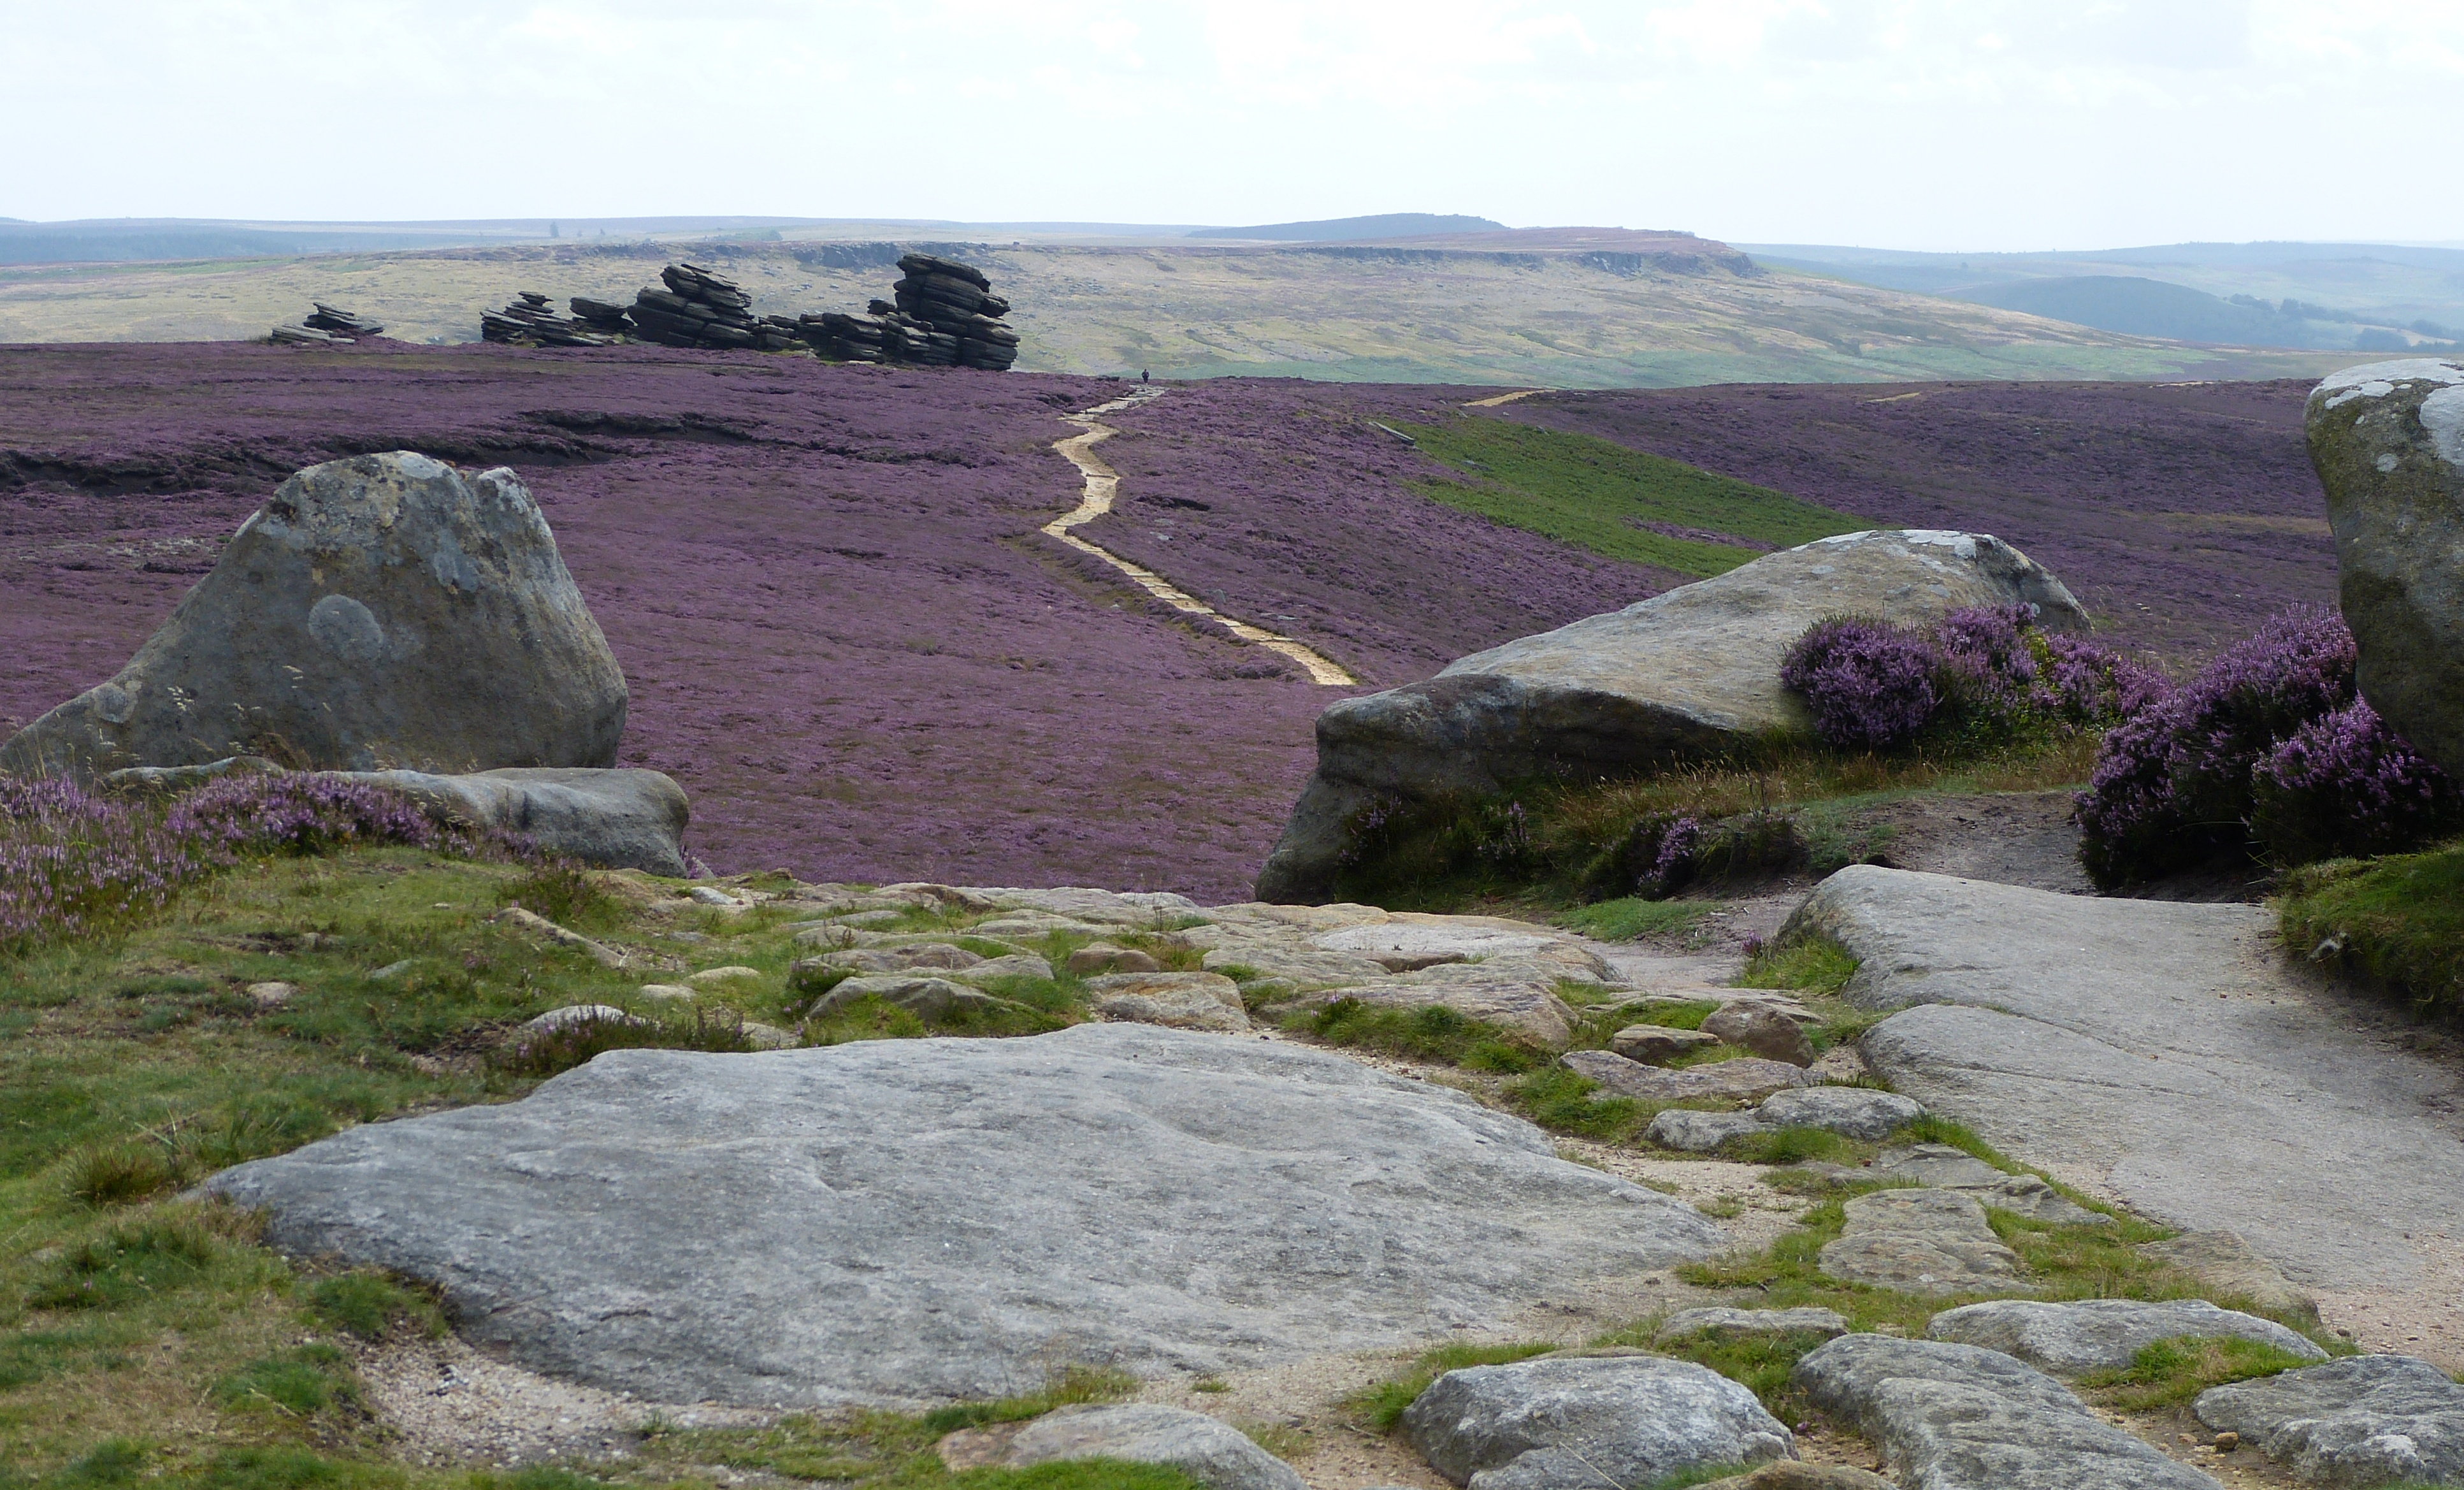
rock, formation, moorland, sky, mountain, plant, bedrock, cloud, natural landscape, highland, terrain, grass, grassland, plain, landscape, mountainous landforms, groundcover, outcrop, slope, hill, plateau, geology, fell, horizon, prairie, coast, klippe, ridge, headland, pasture, chaparral, lake district, road, stone wall, shrubland, erosion, steppe, valley, escarpment, badlands, Raised beach, batholith, ancient history, soil, mountain range, tundra, boulder, loch, summit, cliff, history, massif, limestone